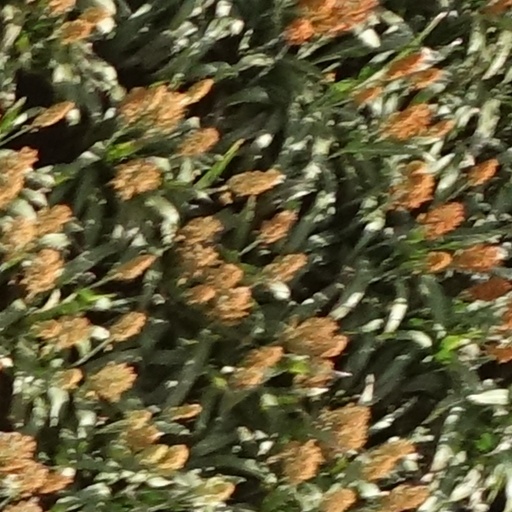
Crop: sorghum